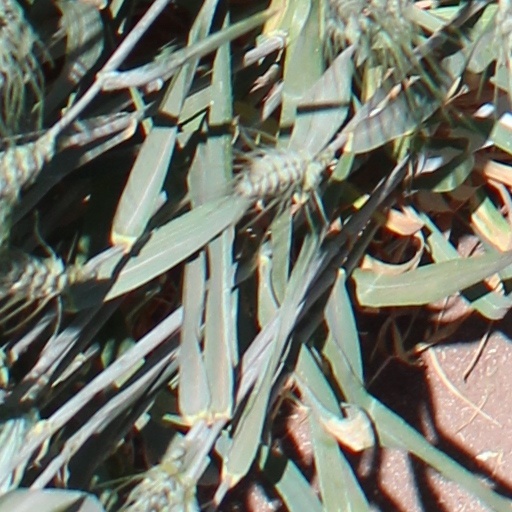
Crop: wheat